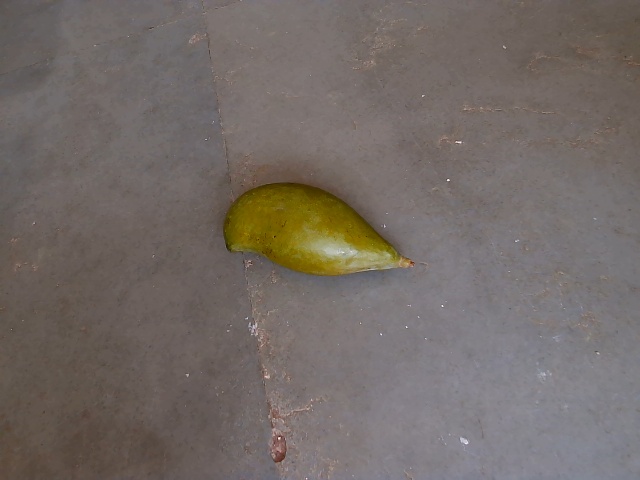
Label: Raw_Mango